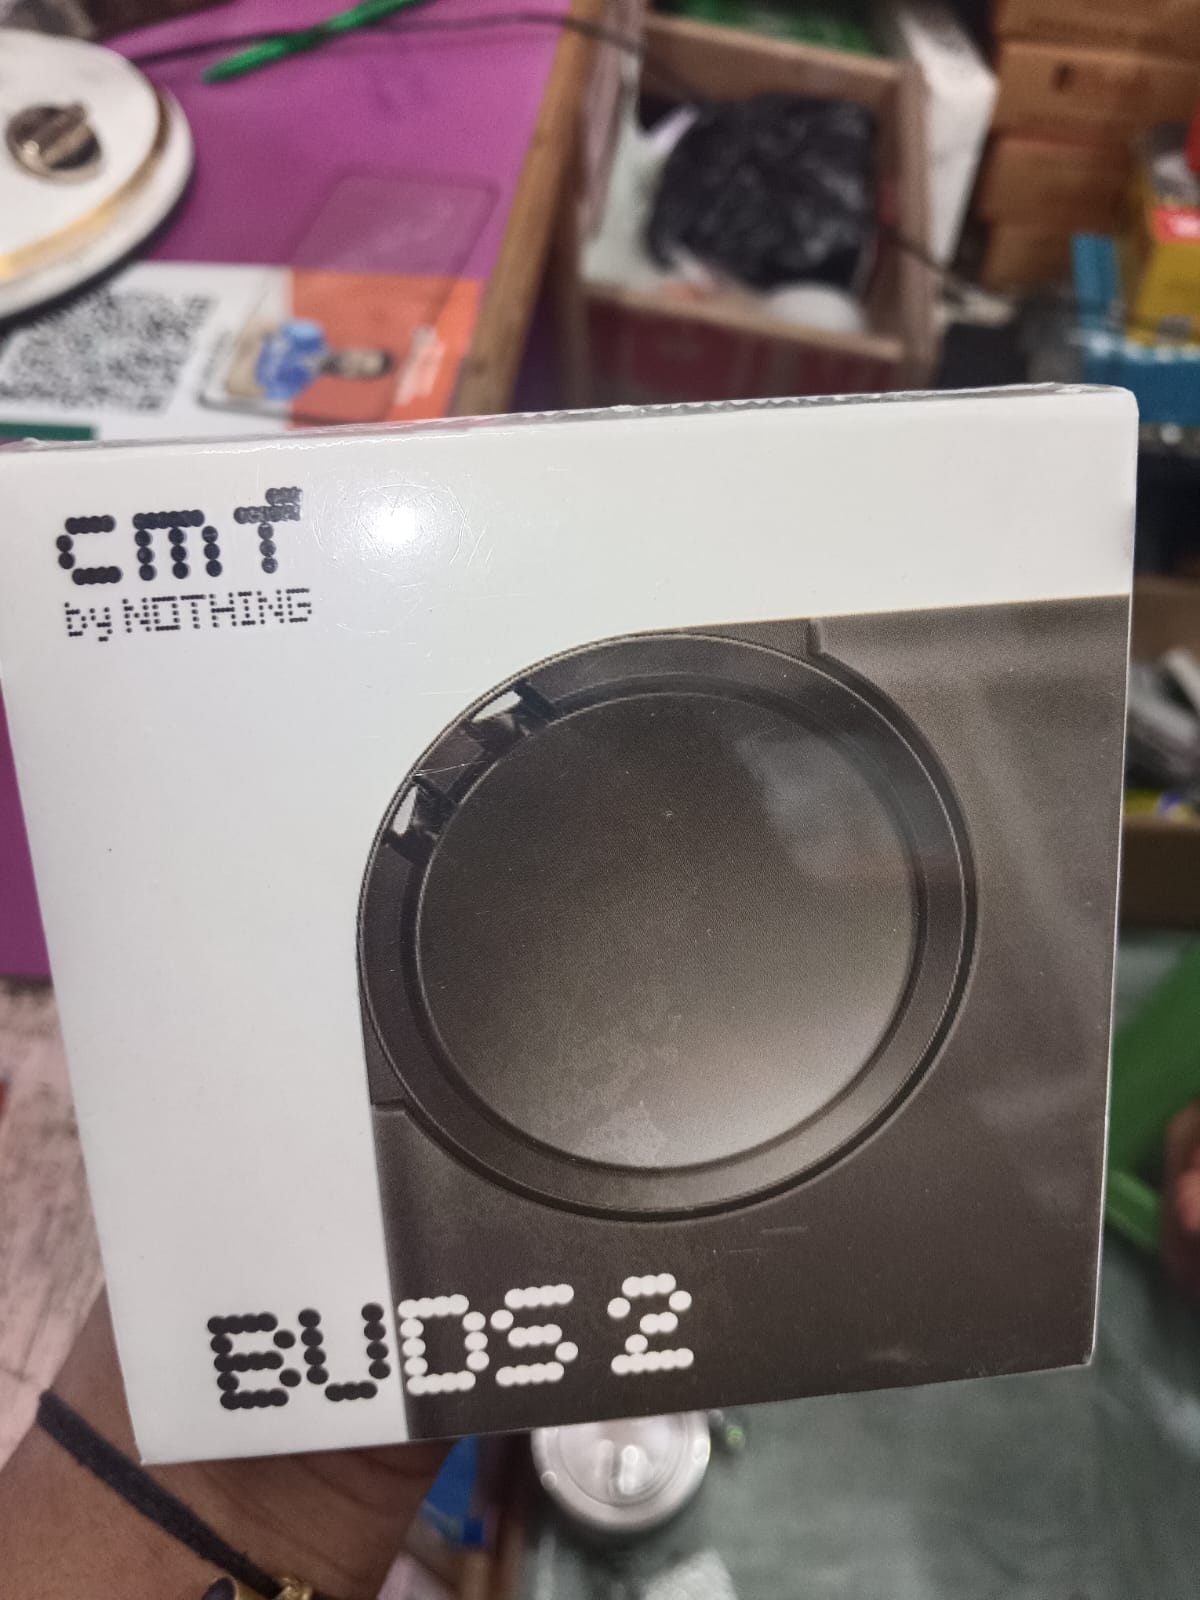
BUDS 2
Brand: PhoneGadgets
Category: Electronics > Audio > Audio Components > Headphones & Headsets > Headphones > In-Ear Headphones